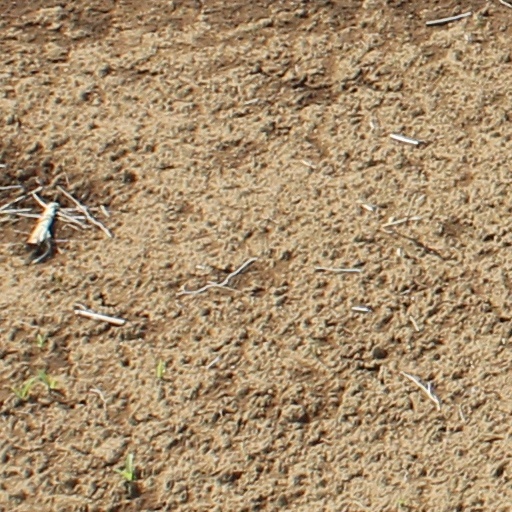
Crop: wheat